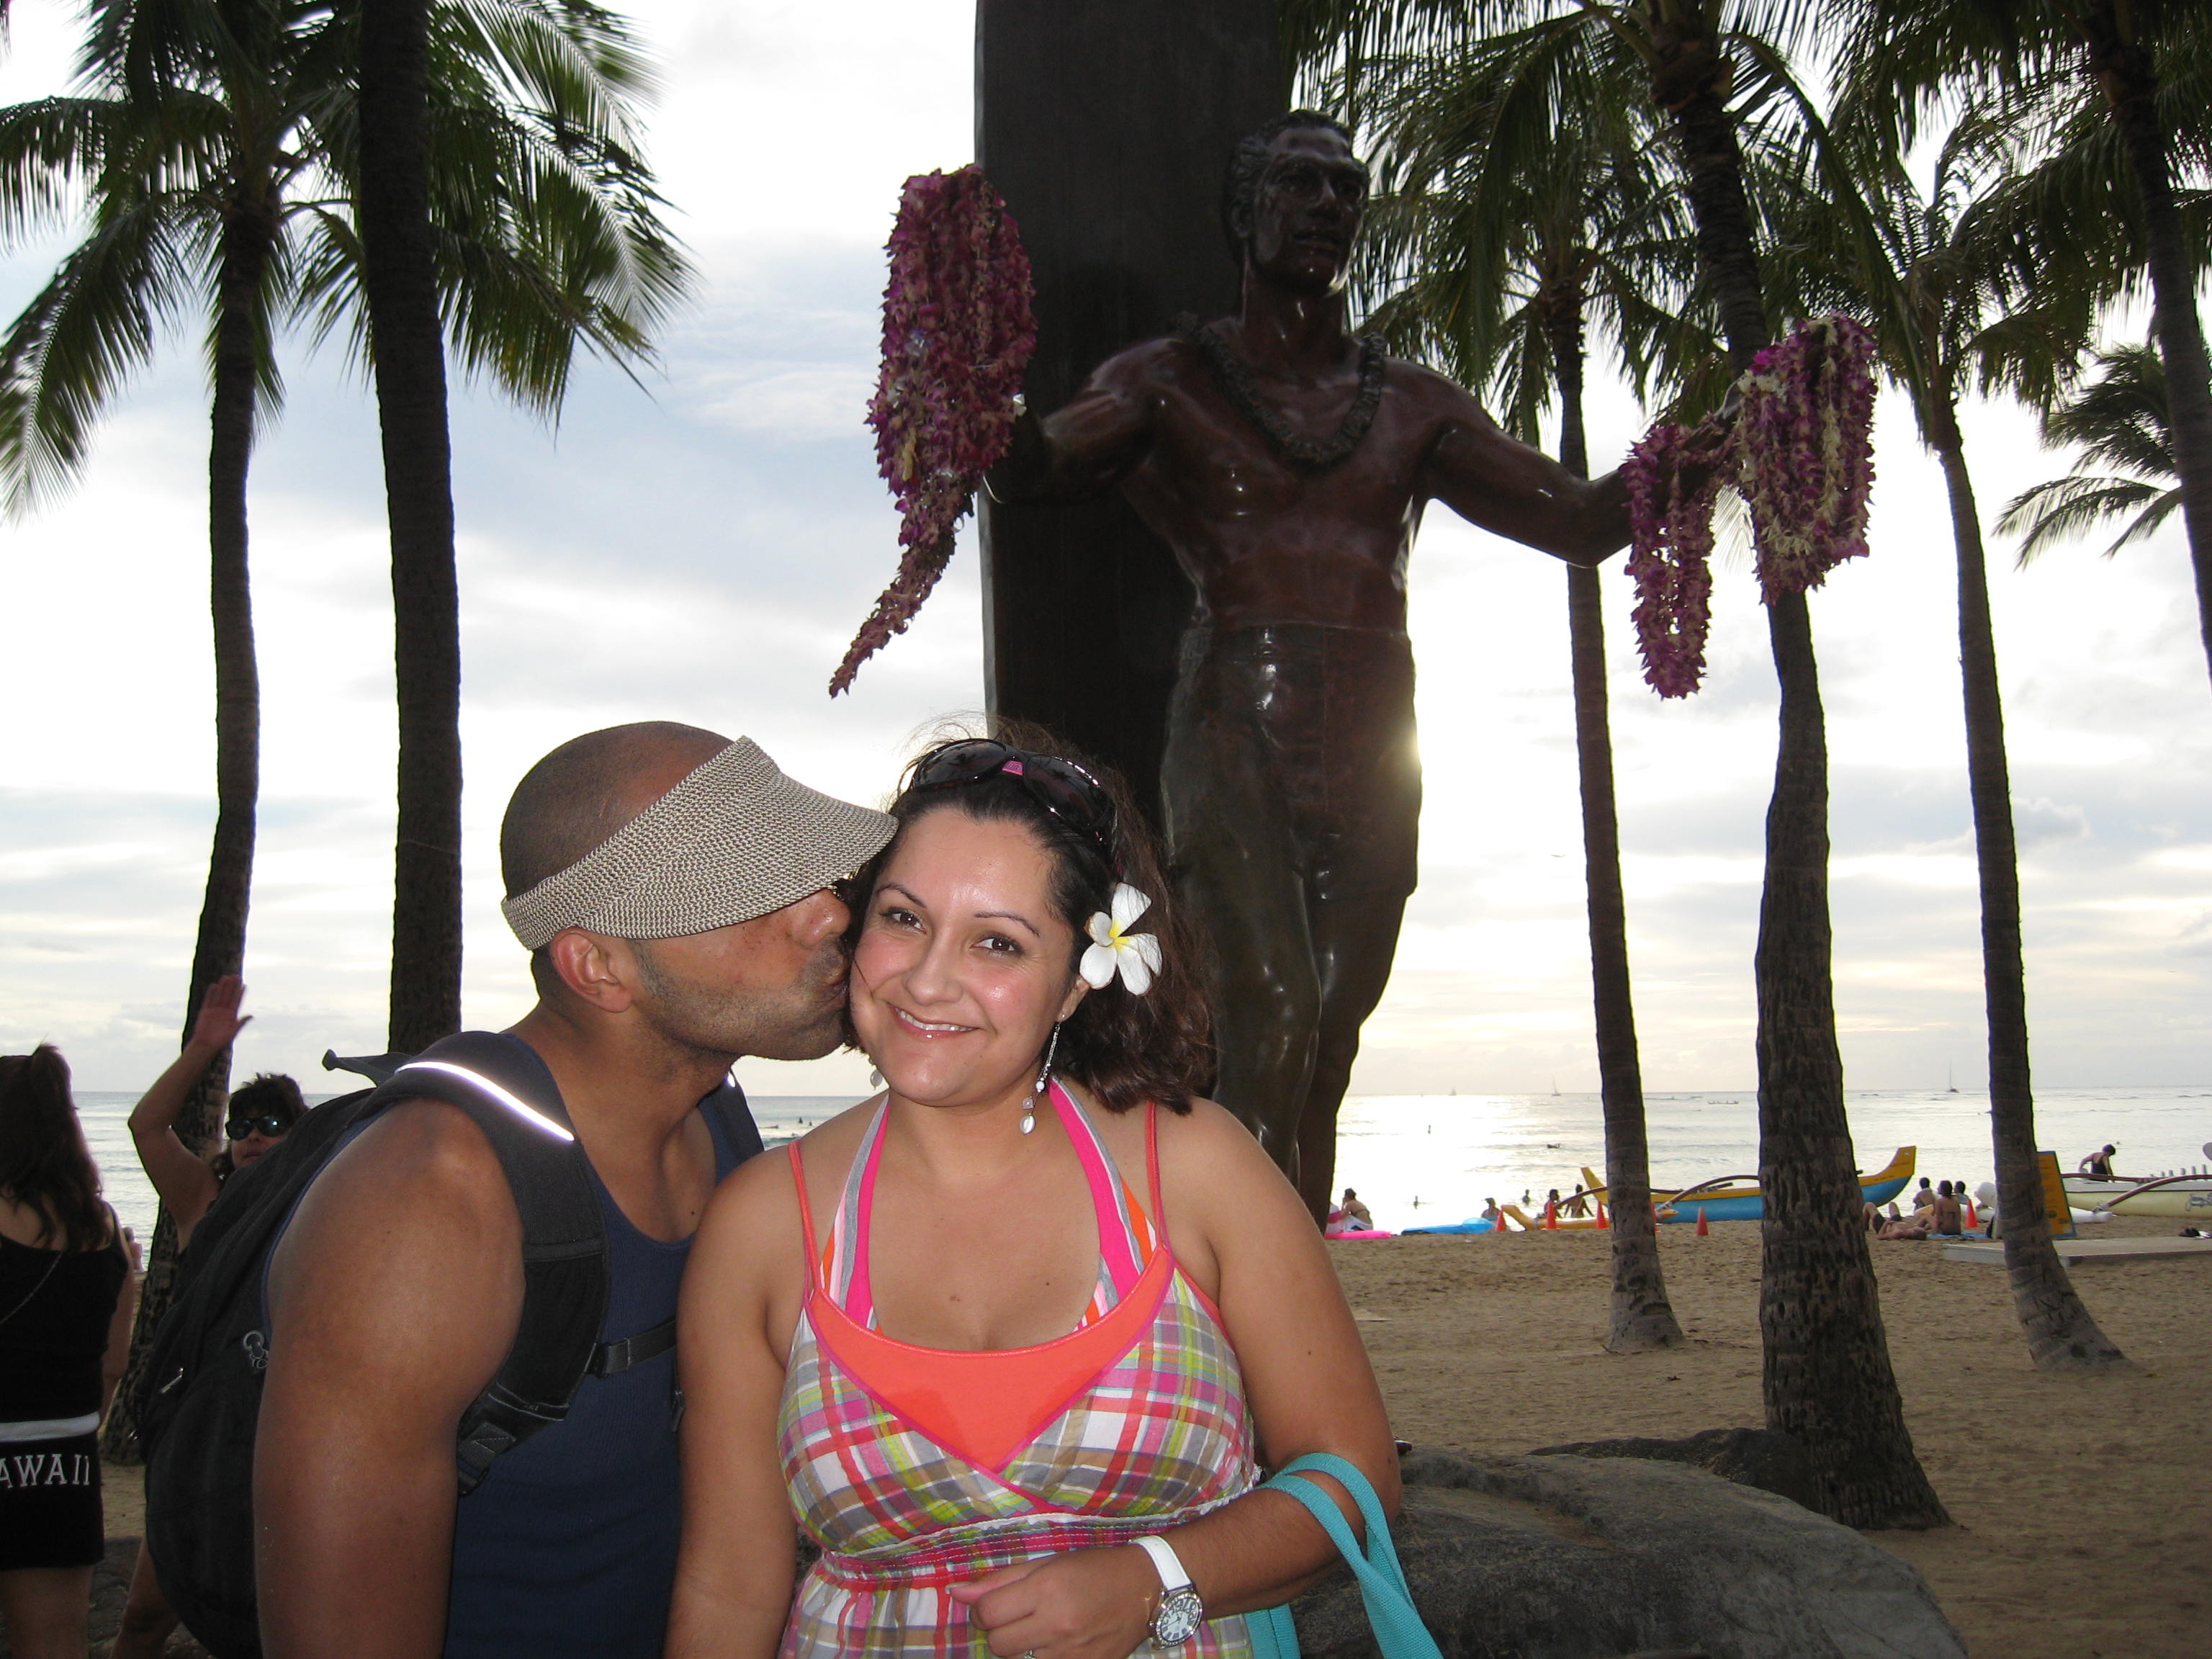
beach, nature, people, vacation, travel, love, carnival, couple, romance, hawaii, tourism, marriage, smile, tribe, creativecommons, festival, fun, happy, relationship, temple, image, oahu, couples, ian, keating, arlett, spring break